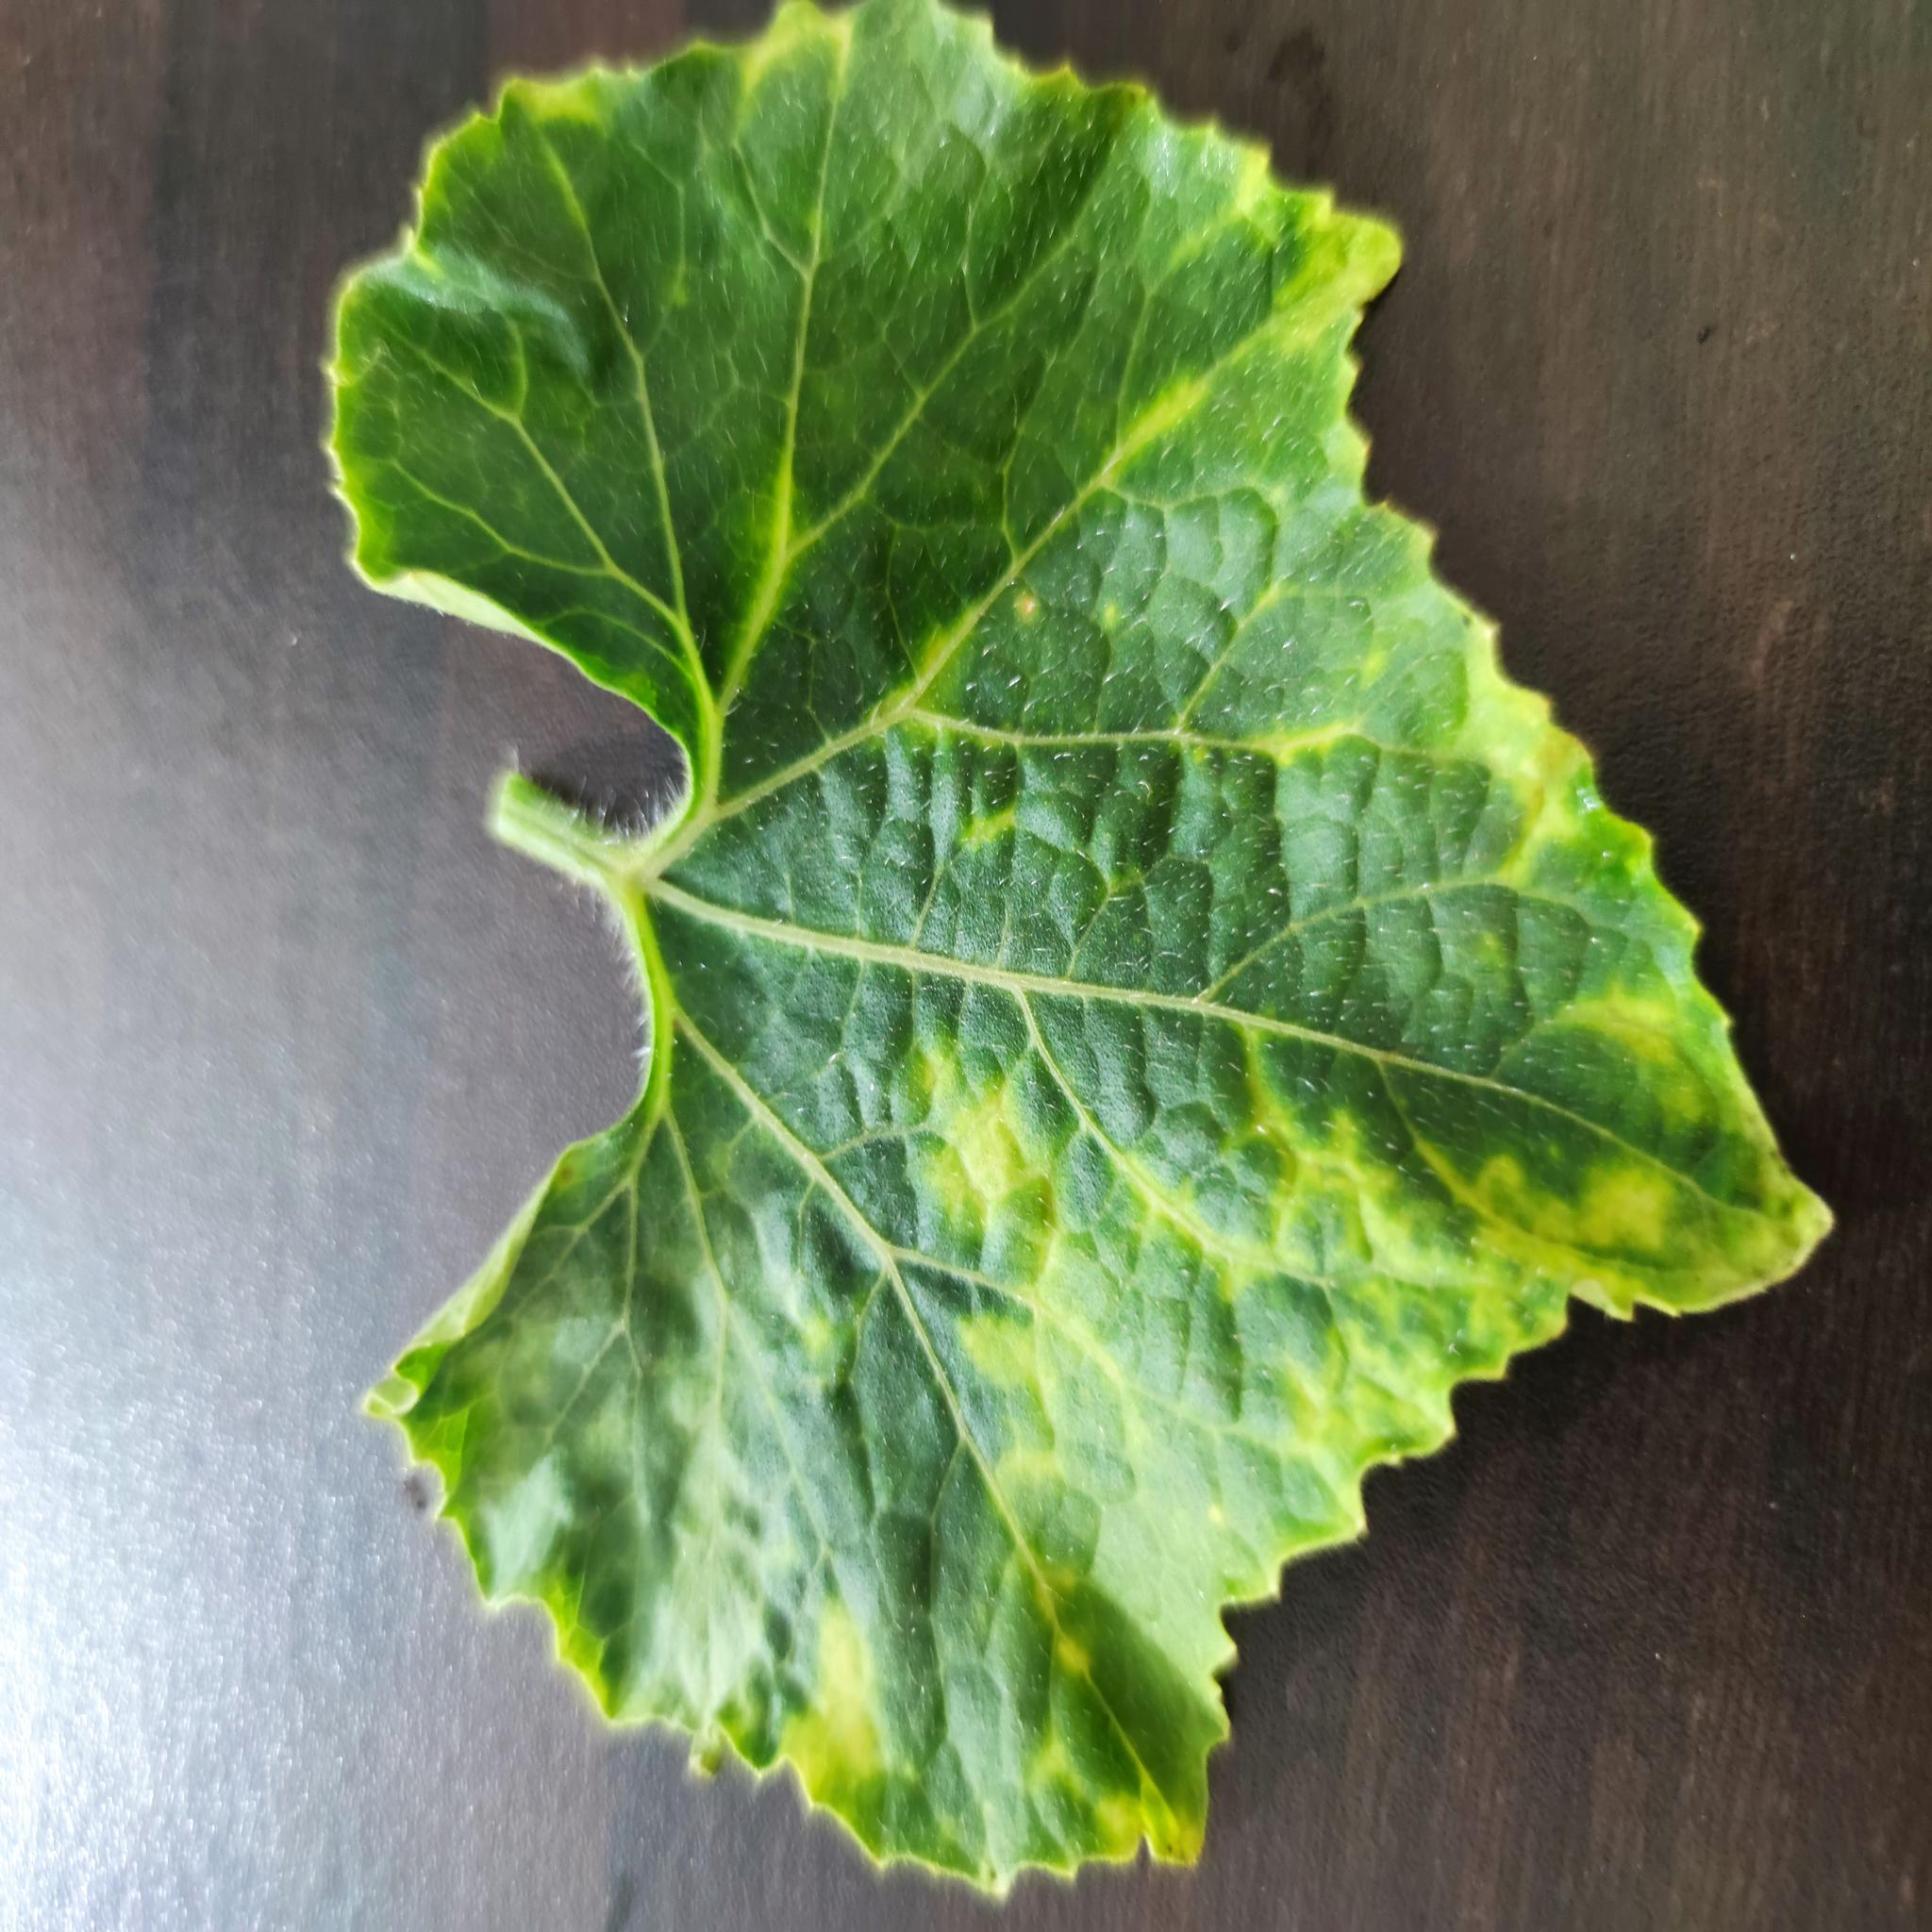
Label: Downy mildew